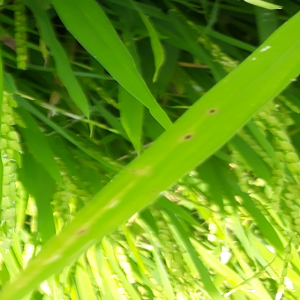
Disease: Brownspot